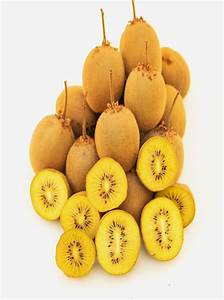
Label: Kiwi